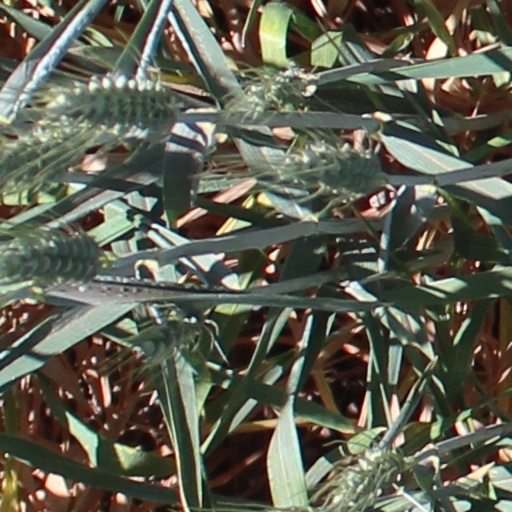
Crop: wheat